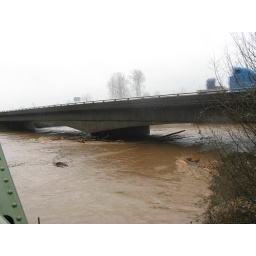
This bridge usually sits about 15feet above the river